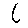
Label: 6